Fin whale

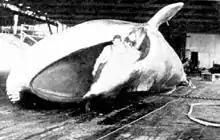
Photo of whale on flensing platform with man standing in its opened mouth

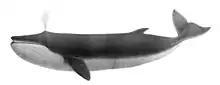
"The Finback" ("Balaenoptera velifera", Cope) from Charles Melville Scammon's "Marine Mammals of the North-western coast of North America" (1874)

The fin whale is a filter-feeder, feeding on small schooling fish, squid and crustaceans including copepods and krill. In the North Pacific, they feed on krill in the genera "Euphausia", "Thysanoessa", and "Nyctiphanes", large copepods in the genus "Neocalanus", small schooling fish (e.g. the genera "Engraulis", "Mallotus", "Clupea", and "Theragra"), and squid. Based on stomach content analysis of over 19,500 fin whales caught by the Japanese whaling fleet in the North Pacific from 1952 to 1971, 64.1% contained only krill, 25.5% copepods, 5.0% fish, 3.4% krill and copepods and 1.7% squid. Nemoto (1959) analyzed the stomach contents of about 7500 fin whales caught in the northern North Pacific and Bering Sea from 1952 to 1958, found that they mainly preyed on euphausiids around the Aleutian Islands and in the Gulf of Alaska and schooling fish in the northern Bering Sea and off Kamchatka.